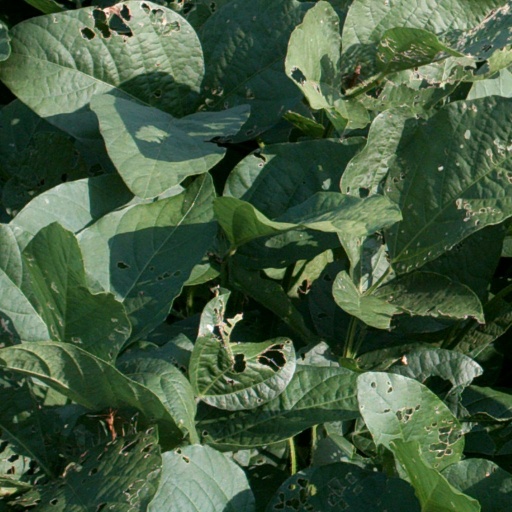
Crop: soybean